Carlos Pachamé

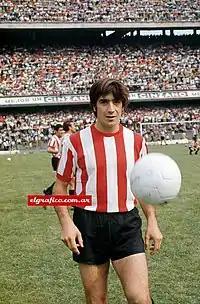
Pachamé in Estudiantes de La Plata

Carlos Oscar Pachamé (born 25 February 1944) is an Argentine former football player and coach, who played as a midfielder.